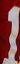
Number: 1